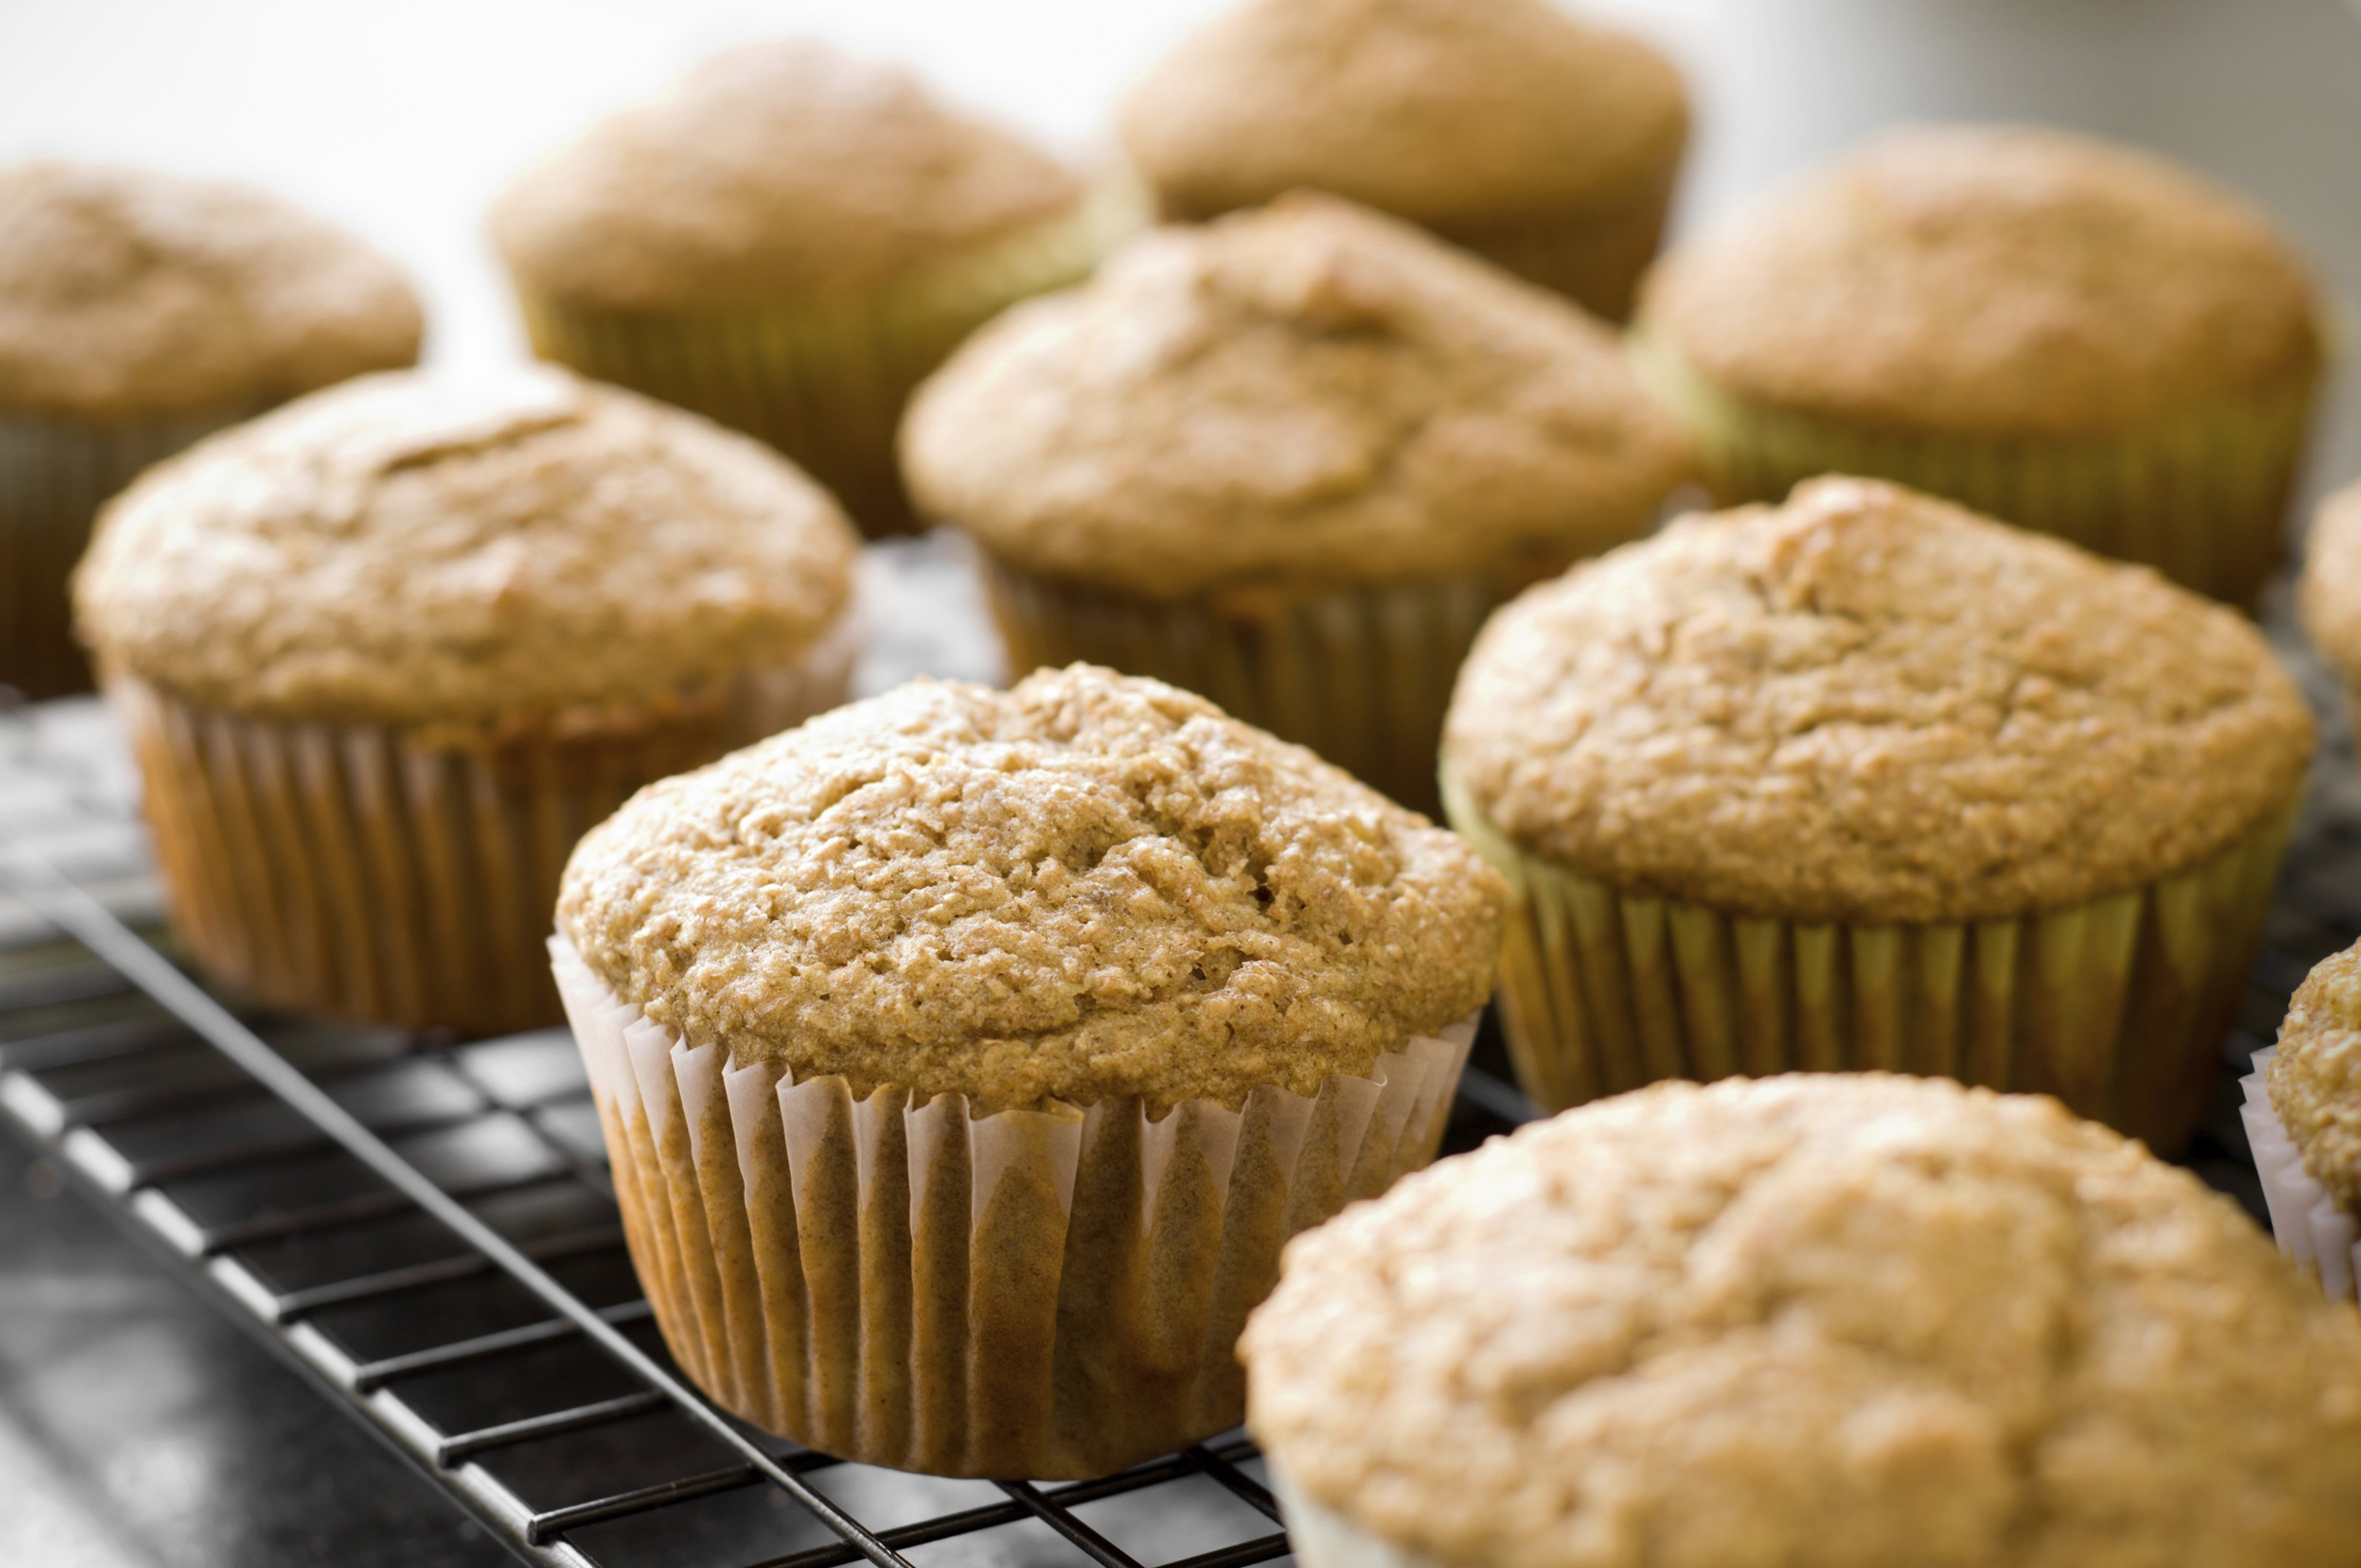
cake, food, muffin, dish, baking, dessert, cuisine, baked goods, cupcake, ingredient, gluten, Mantecadas de astorga, recipe, produce, finger food, buttercream, english muffin